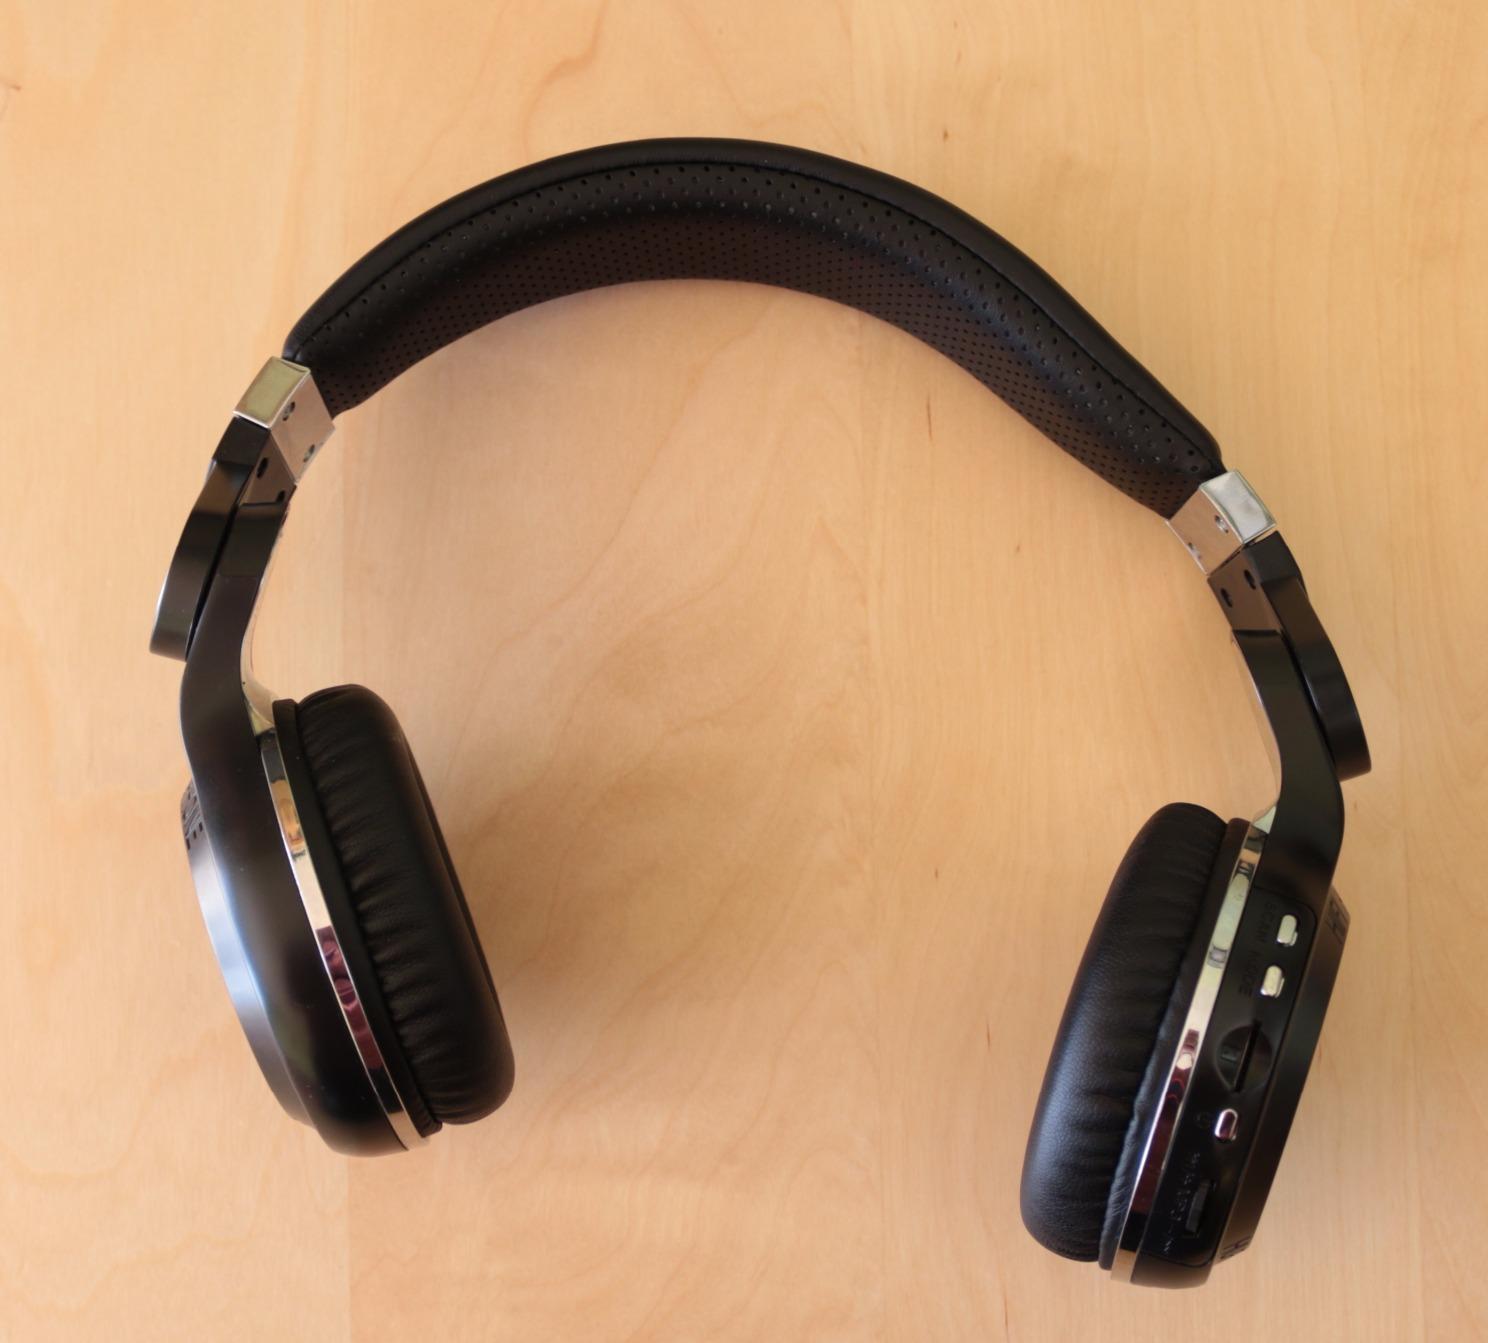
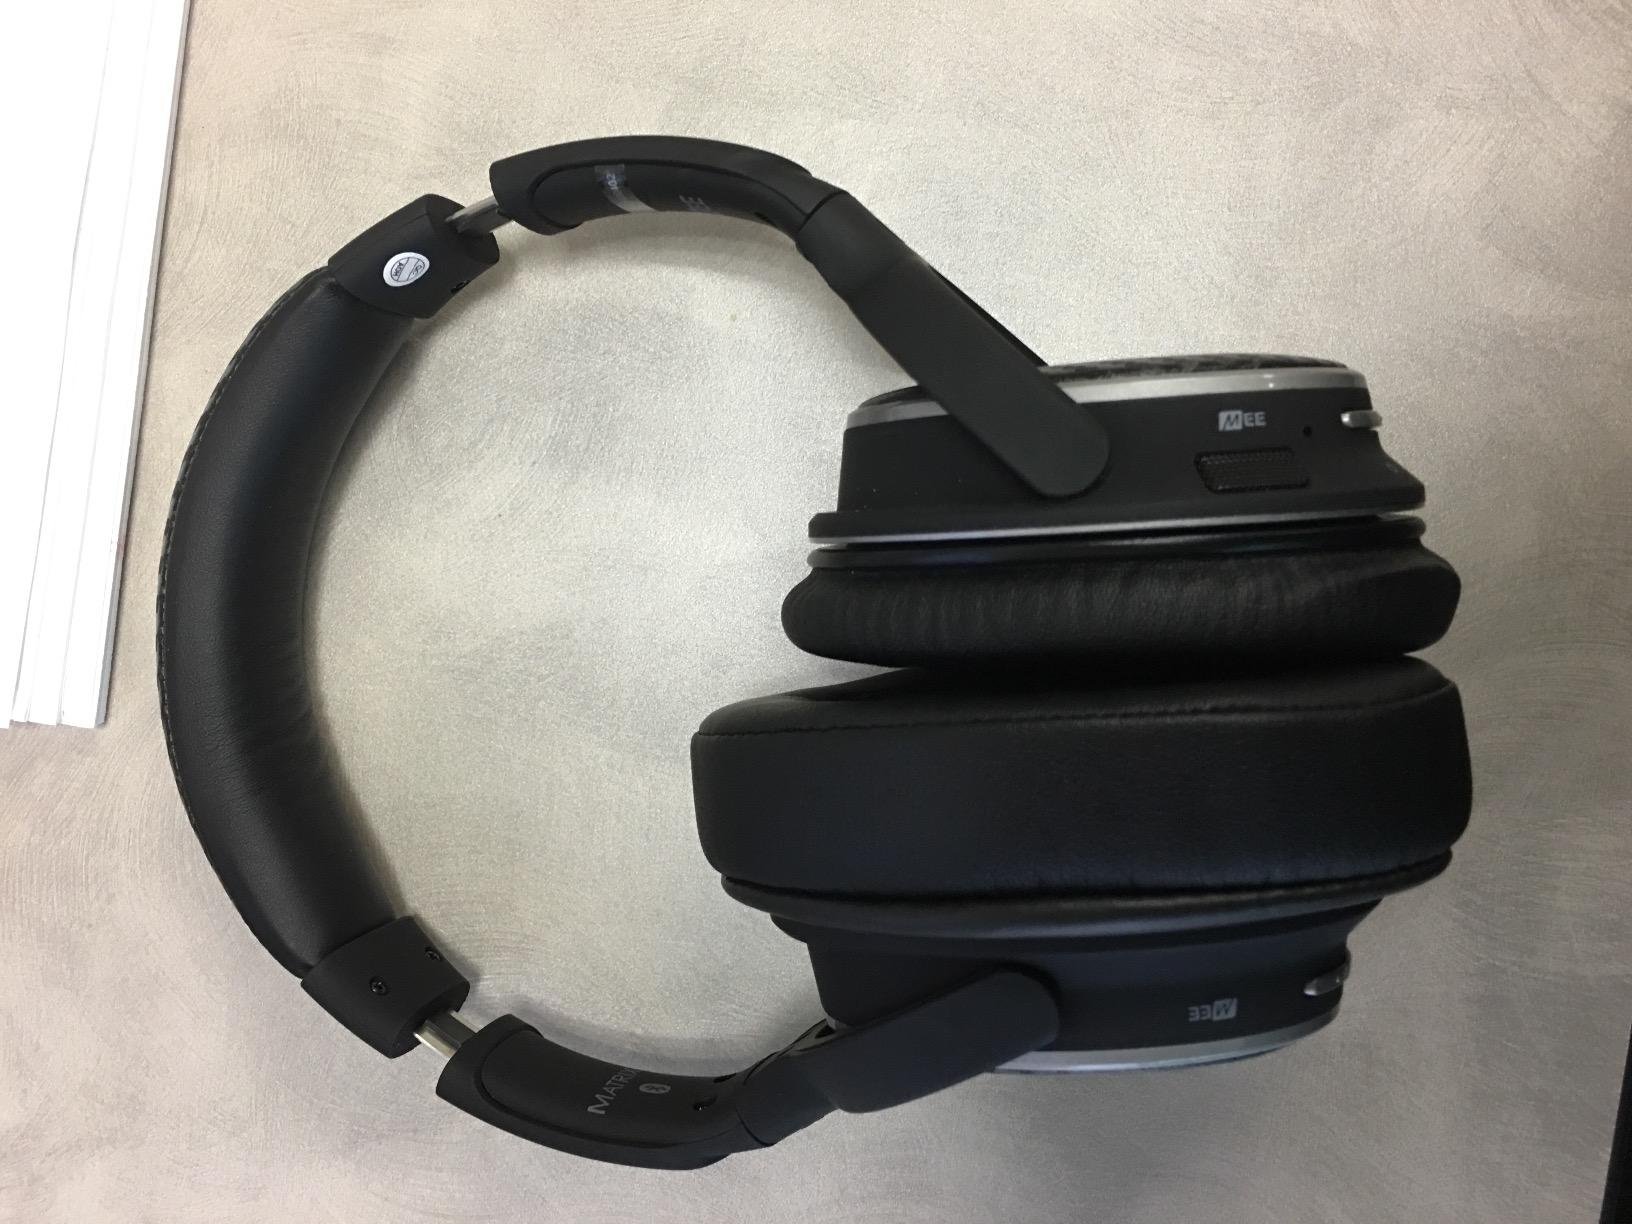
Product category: headphones
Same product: no